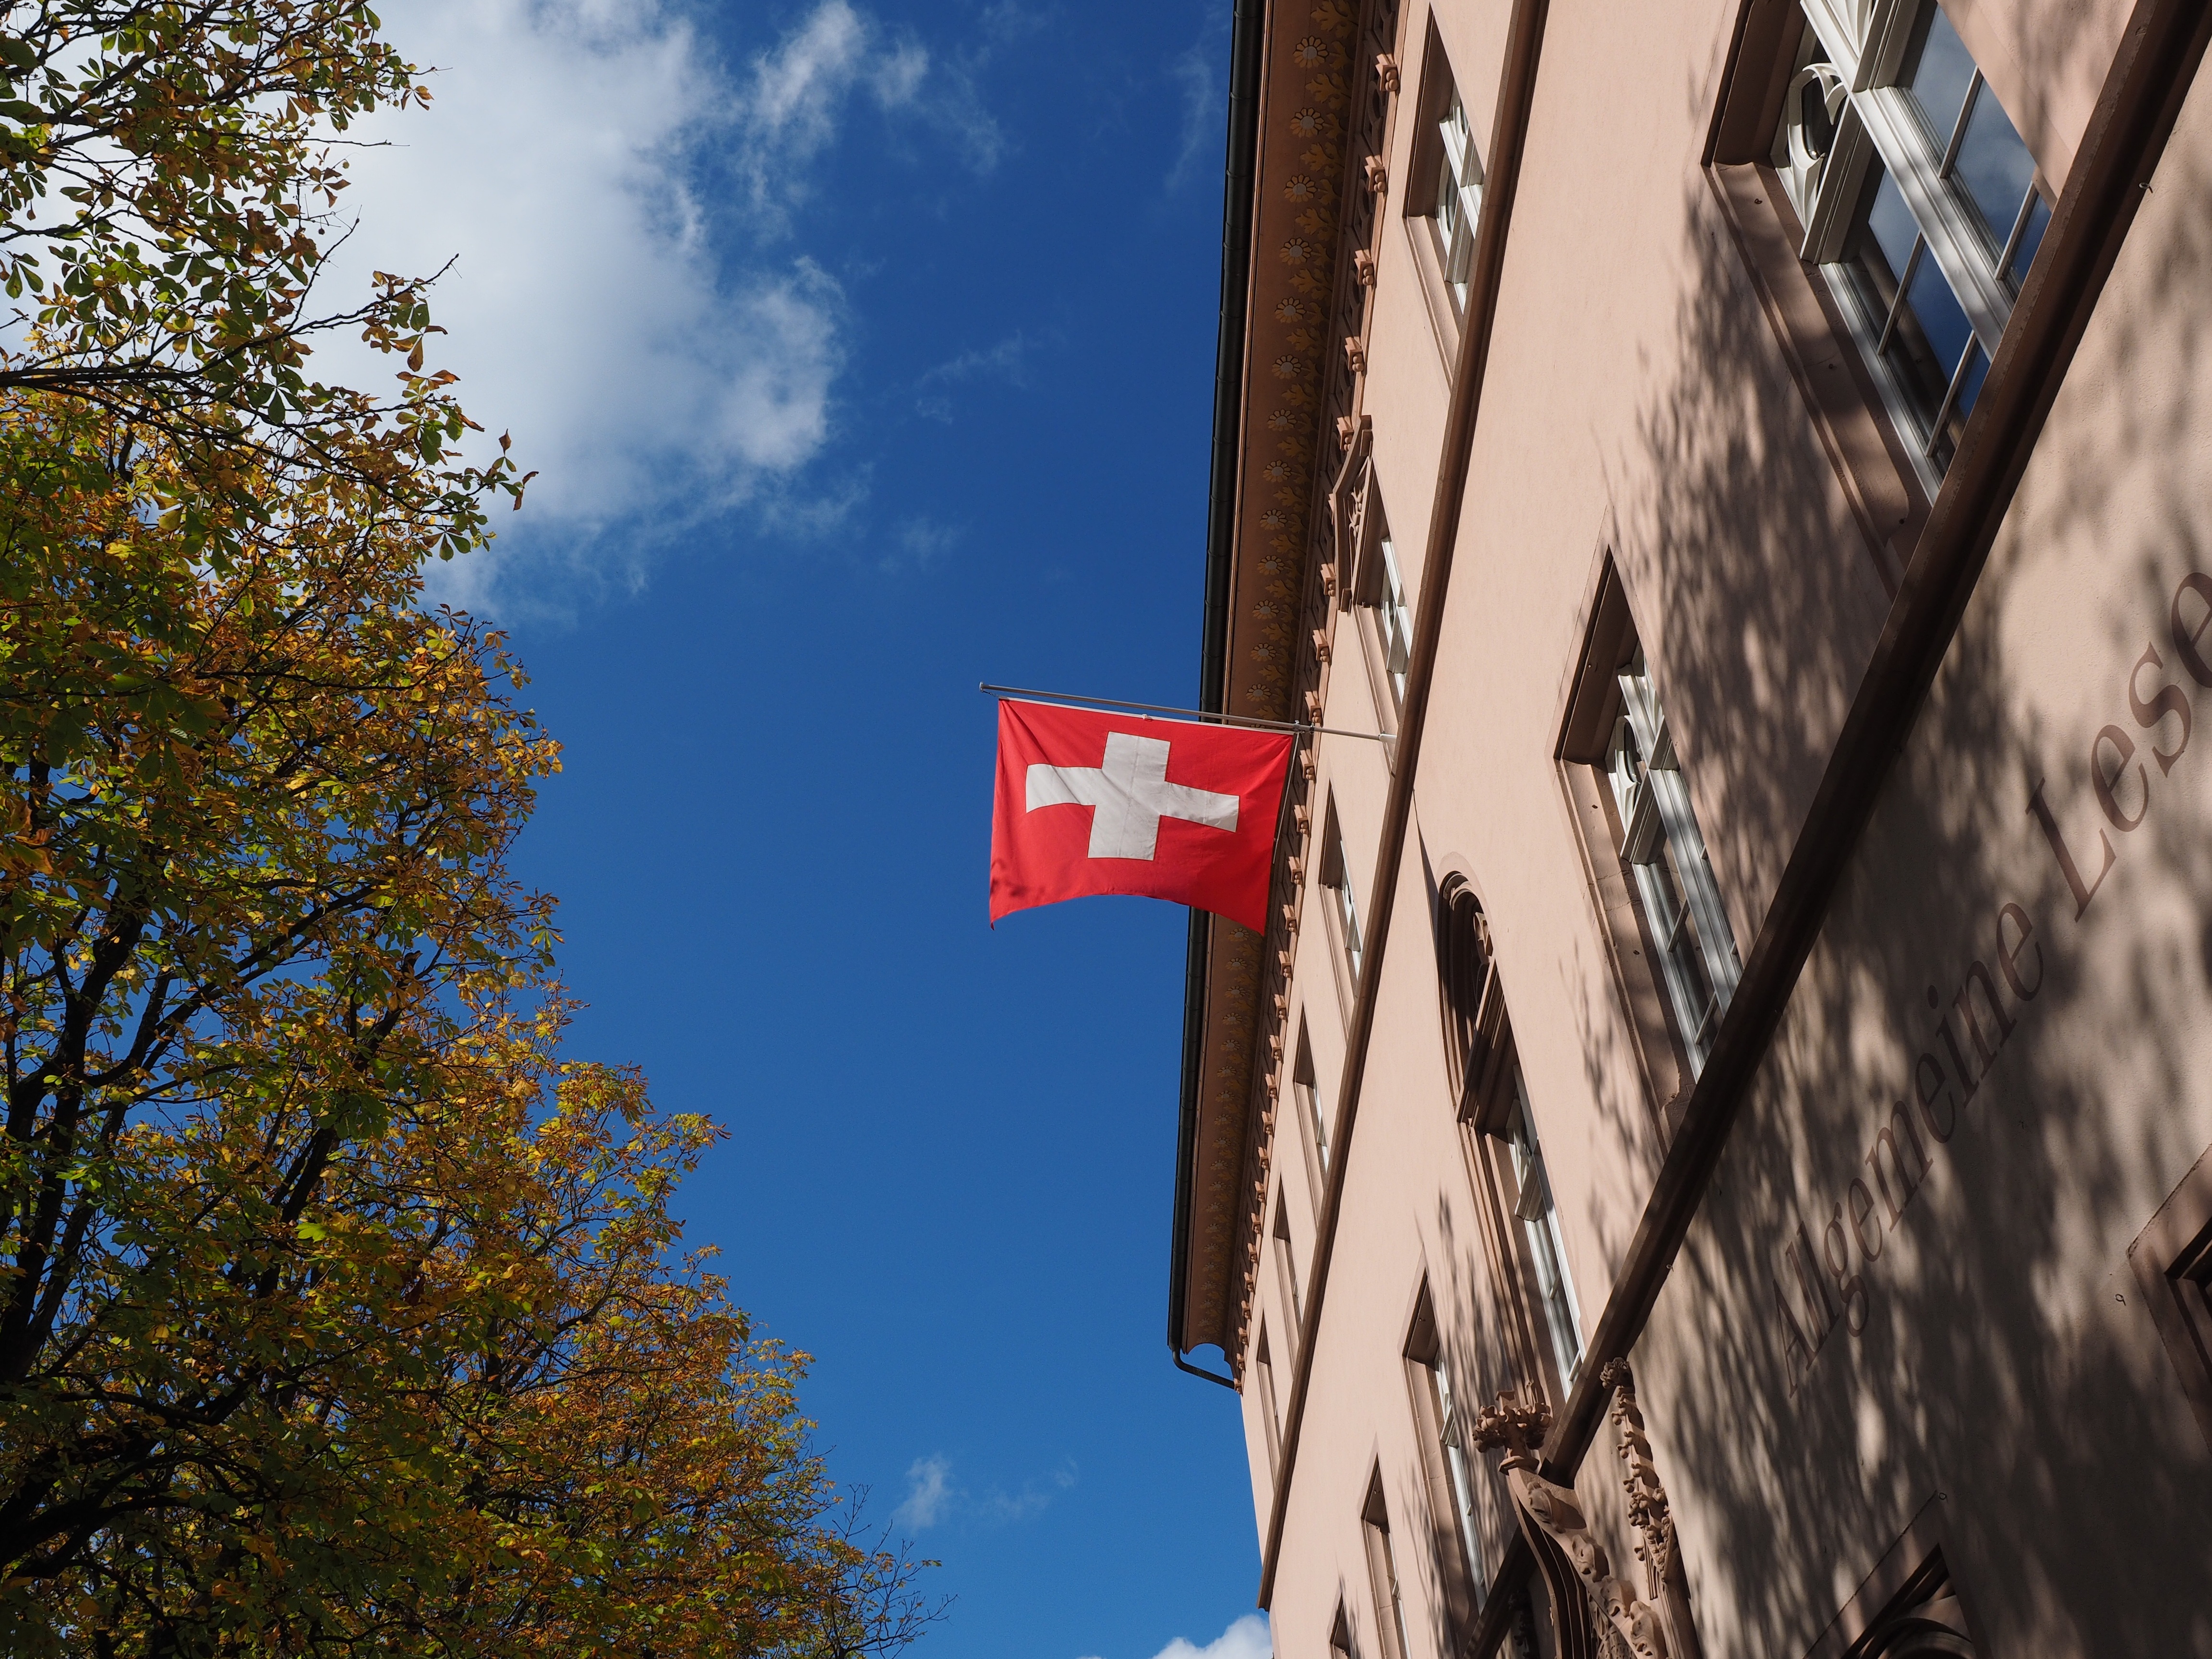
tree, white, wind, city, home, sign, red, flag, autumn, facade, blue, cross, season, switzerland, blow, basel, flutter, urban area